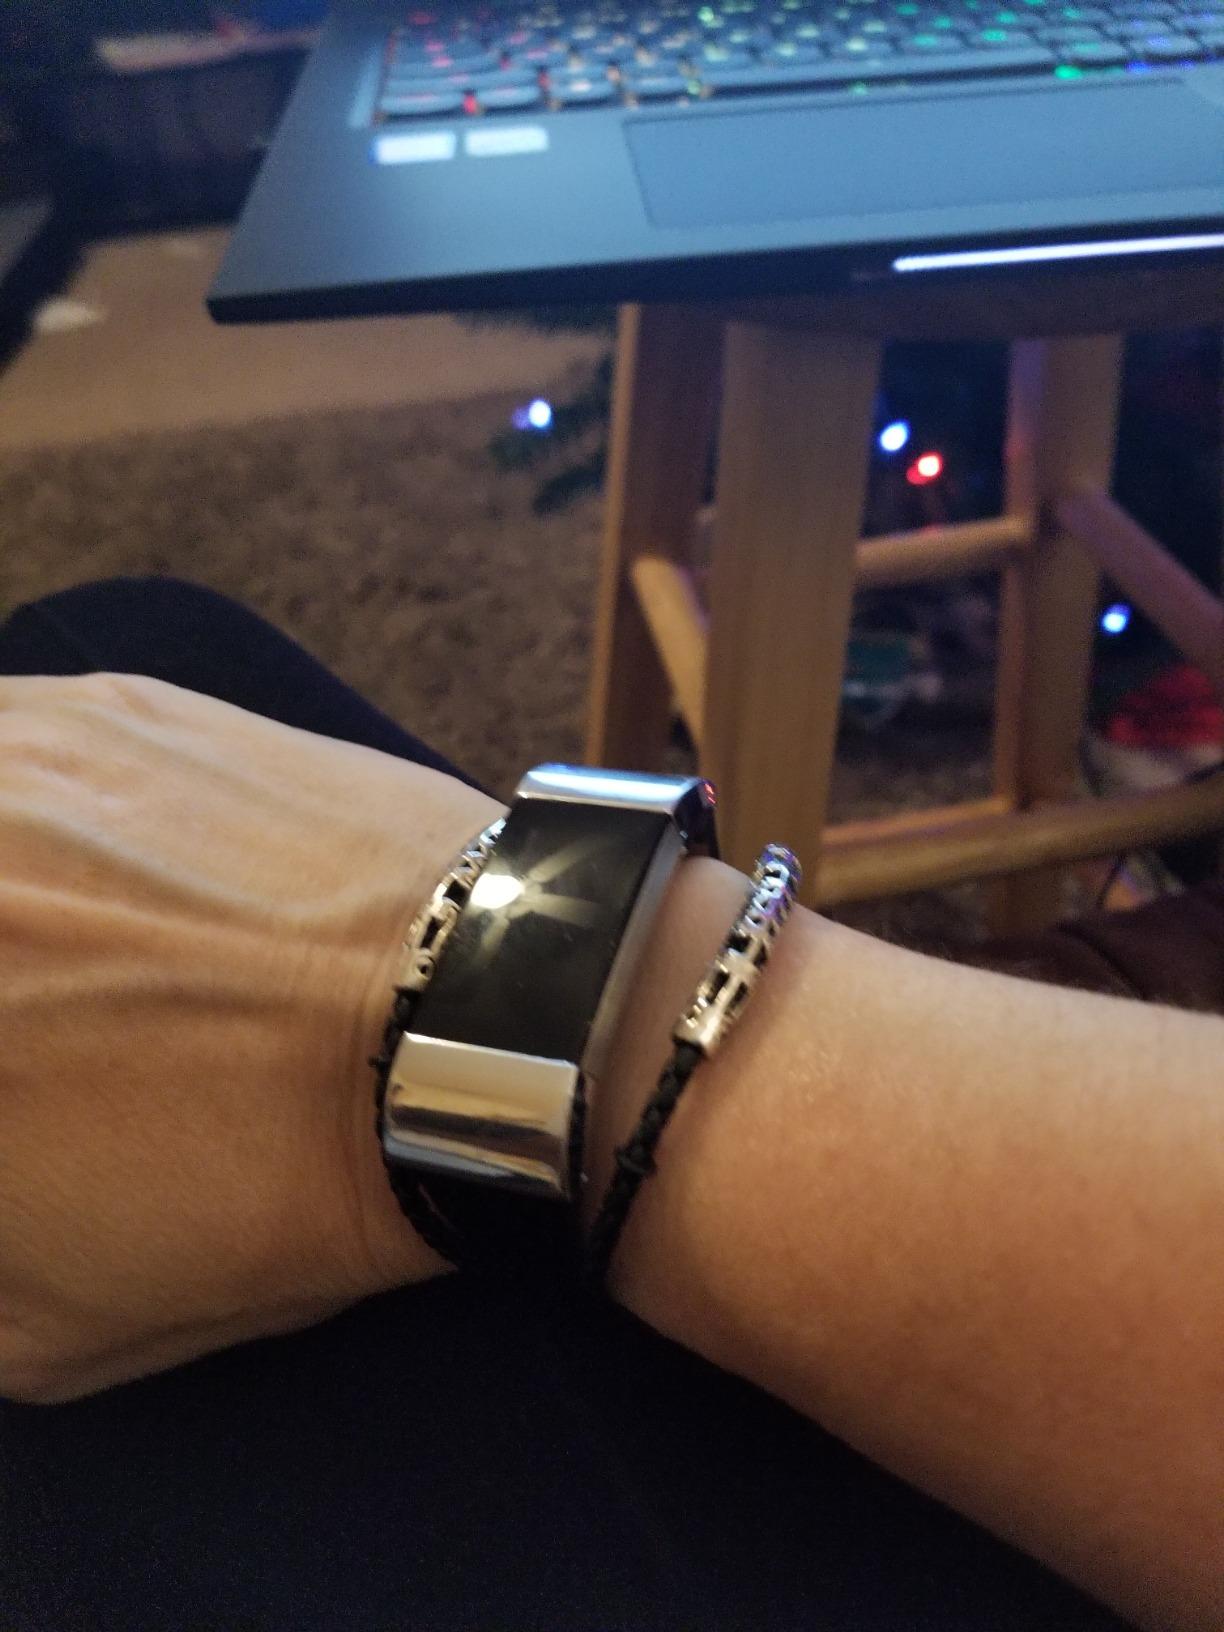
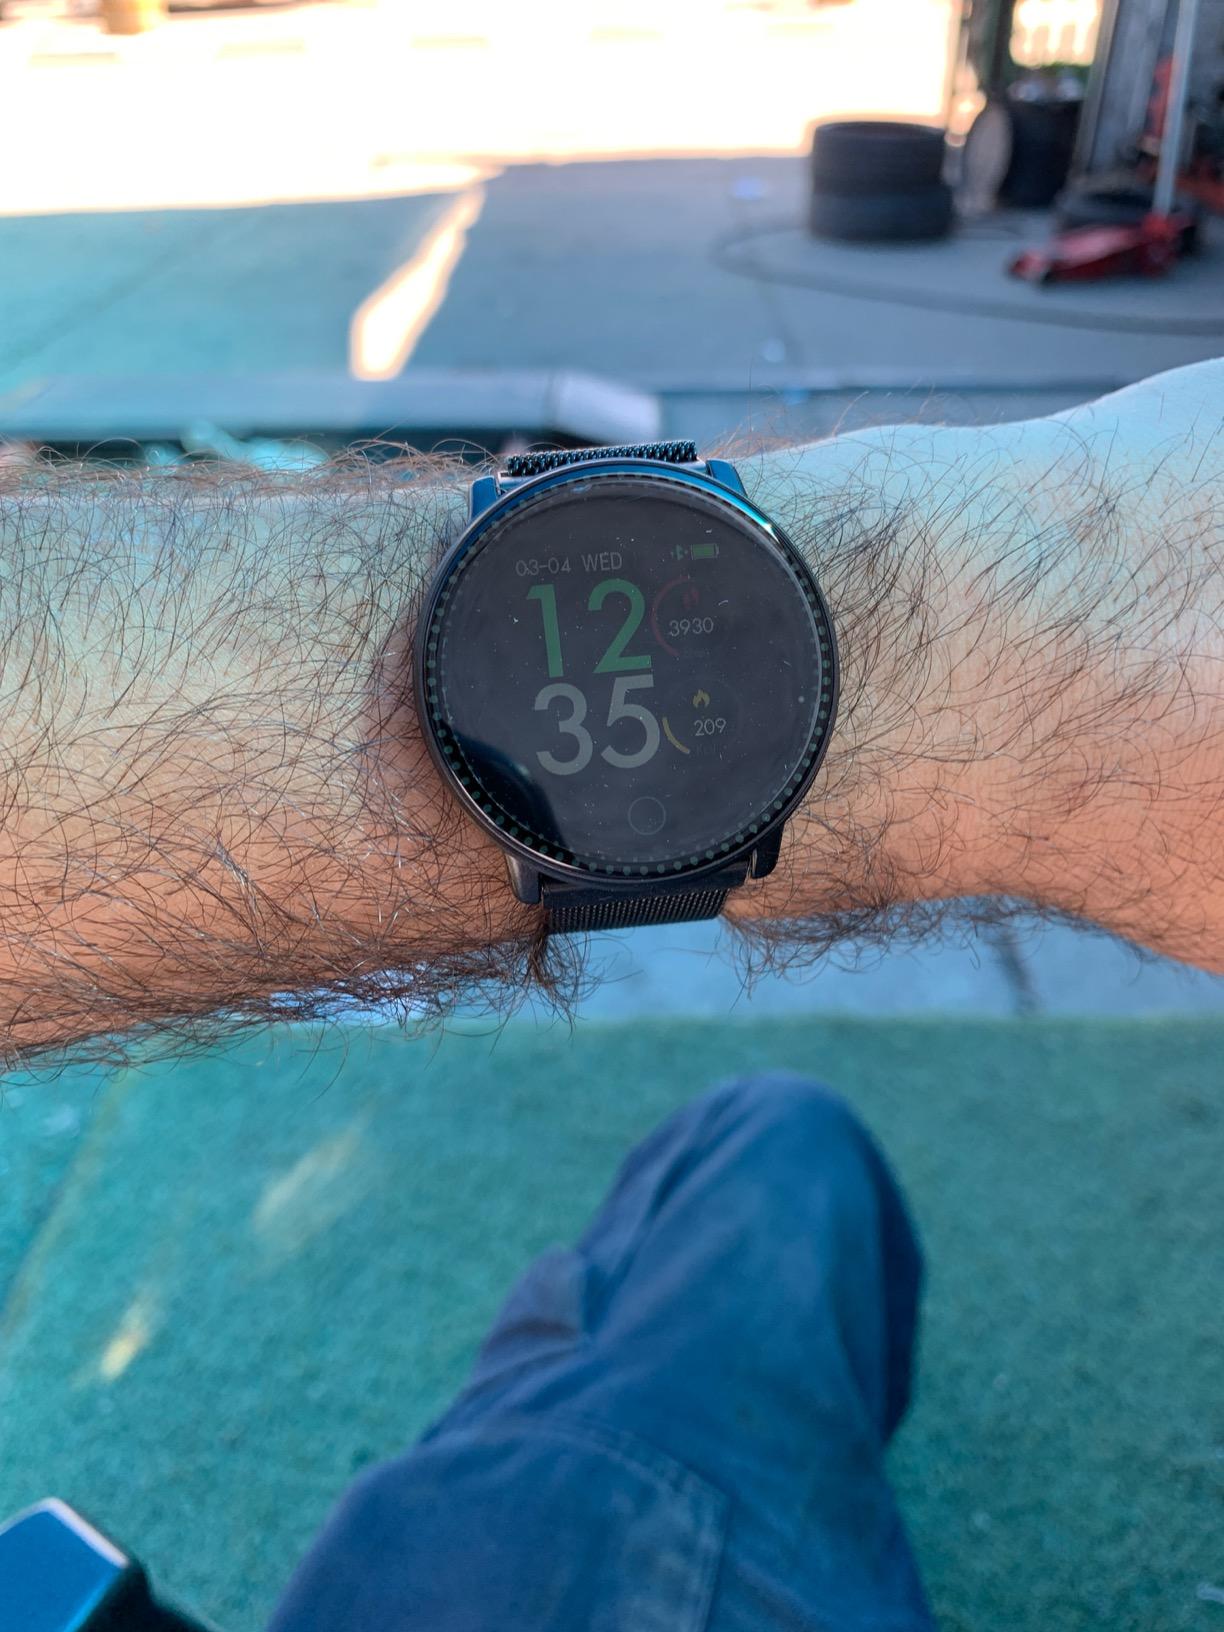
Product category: smartwatch
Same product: no